Colby Woodland Garden

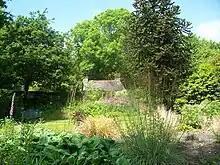

Colby Woodland Garden is a National Trust woodland garden in a secluded valley, approximately ¾ of a mile north of Amroth in Pembrokeshire, Wales. It is listed on the Cadw/ICOMOS Register of Parks and Gardens of Special Historic Interest in Wales.